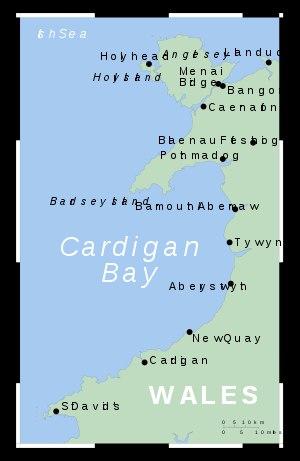
La baie de Cardigan, est une baie de la mer d'Irlande et grande baie sur la côte ouest du pays de Galles qui s'étend de pointe de la péninsule de Llŷn au cap de St David's, longeant la côte sud du Gwynedd et celle du Ceredigion.